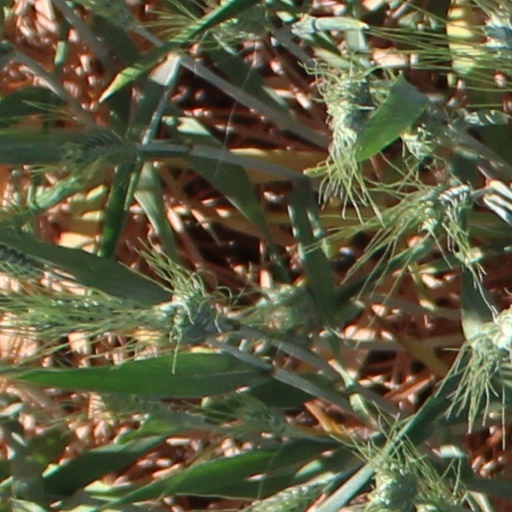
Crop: wheat